Modruš

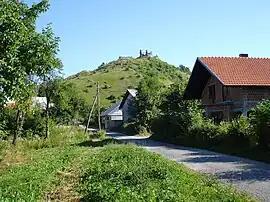
Part of present-day village with the ruins of Tržan castle in the background

Modruš is a village, former episcopal see, and current Latin Church Catholic titular see in the mountainous part of Croatia, located south of its municipality's seat Josipdol (Karlovac County), on the easternmost slopes of Velika Kapela mountain, in northern Lika.